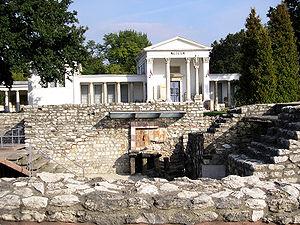
Le Musée d'Aquincum est un musée situé dans le 3ᵉ arrondissement de Budapest. Sa collection a pour vocation de présenter l'histoire d'Aquincum, site romain situé à l'emplacement de l'actuelle capitale de la Hongrie. Ce musée fait partie du Musée historique de Budapest.